Cosmic Cruiser

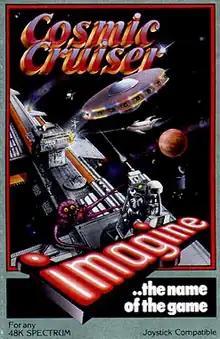
Cassette inlay

Cosmic Cruiser is a game developed by Imagine Software and released for the BBC Micro, Commodore 64, Dragon 32, and ZX Spectrum in 1984. The object of the game is to fight off an alien raiding party that has taken over a distant space station and save the crew.